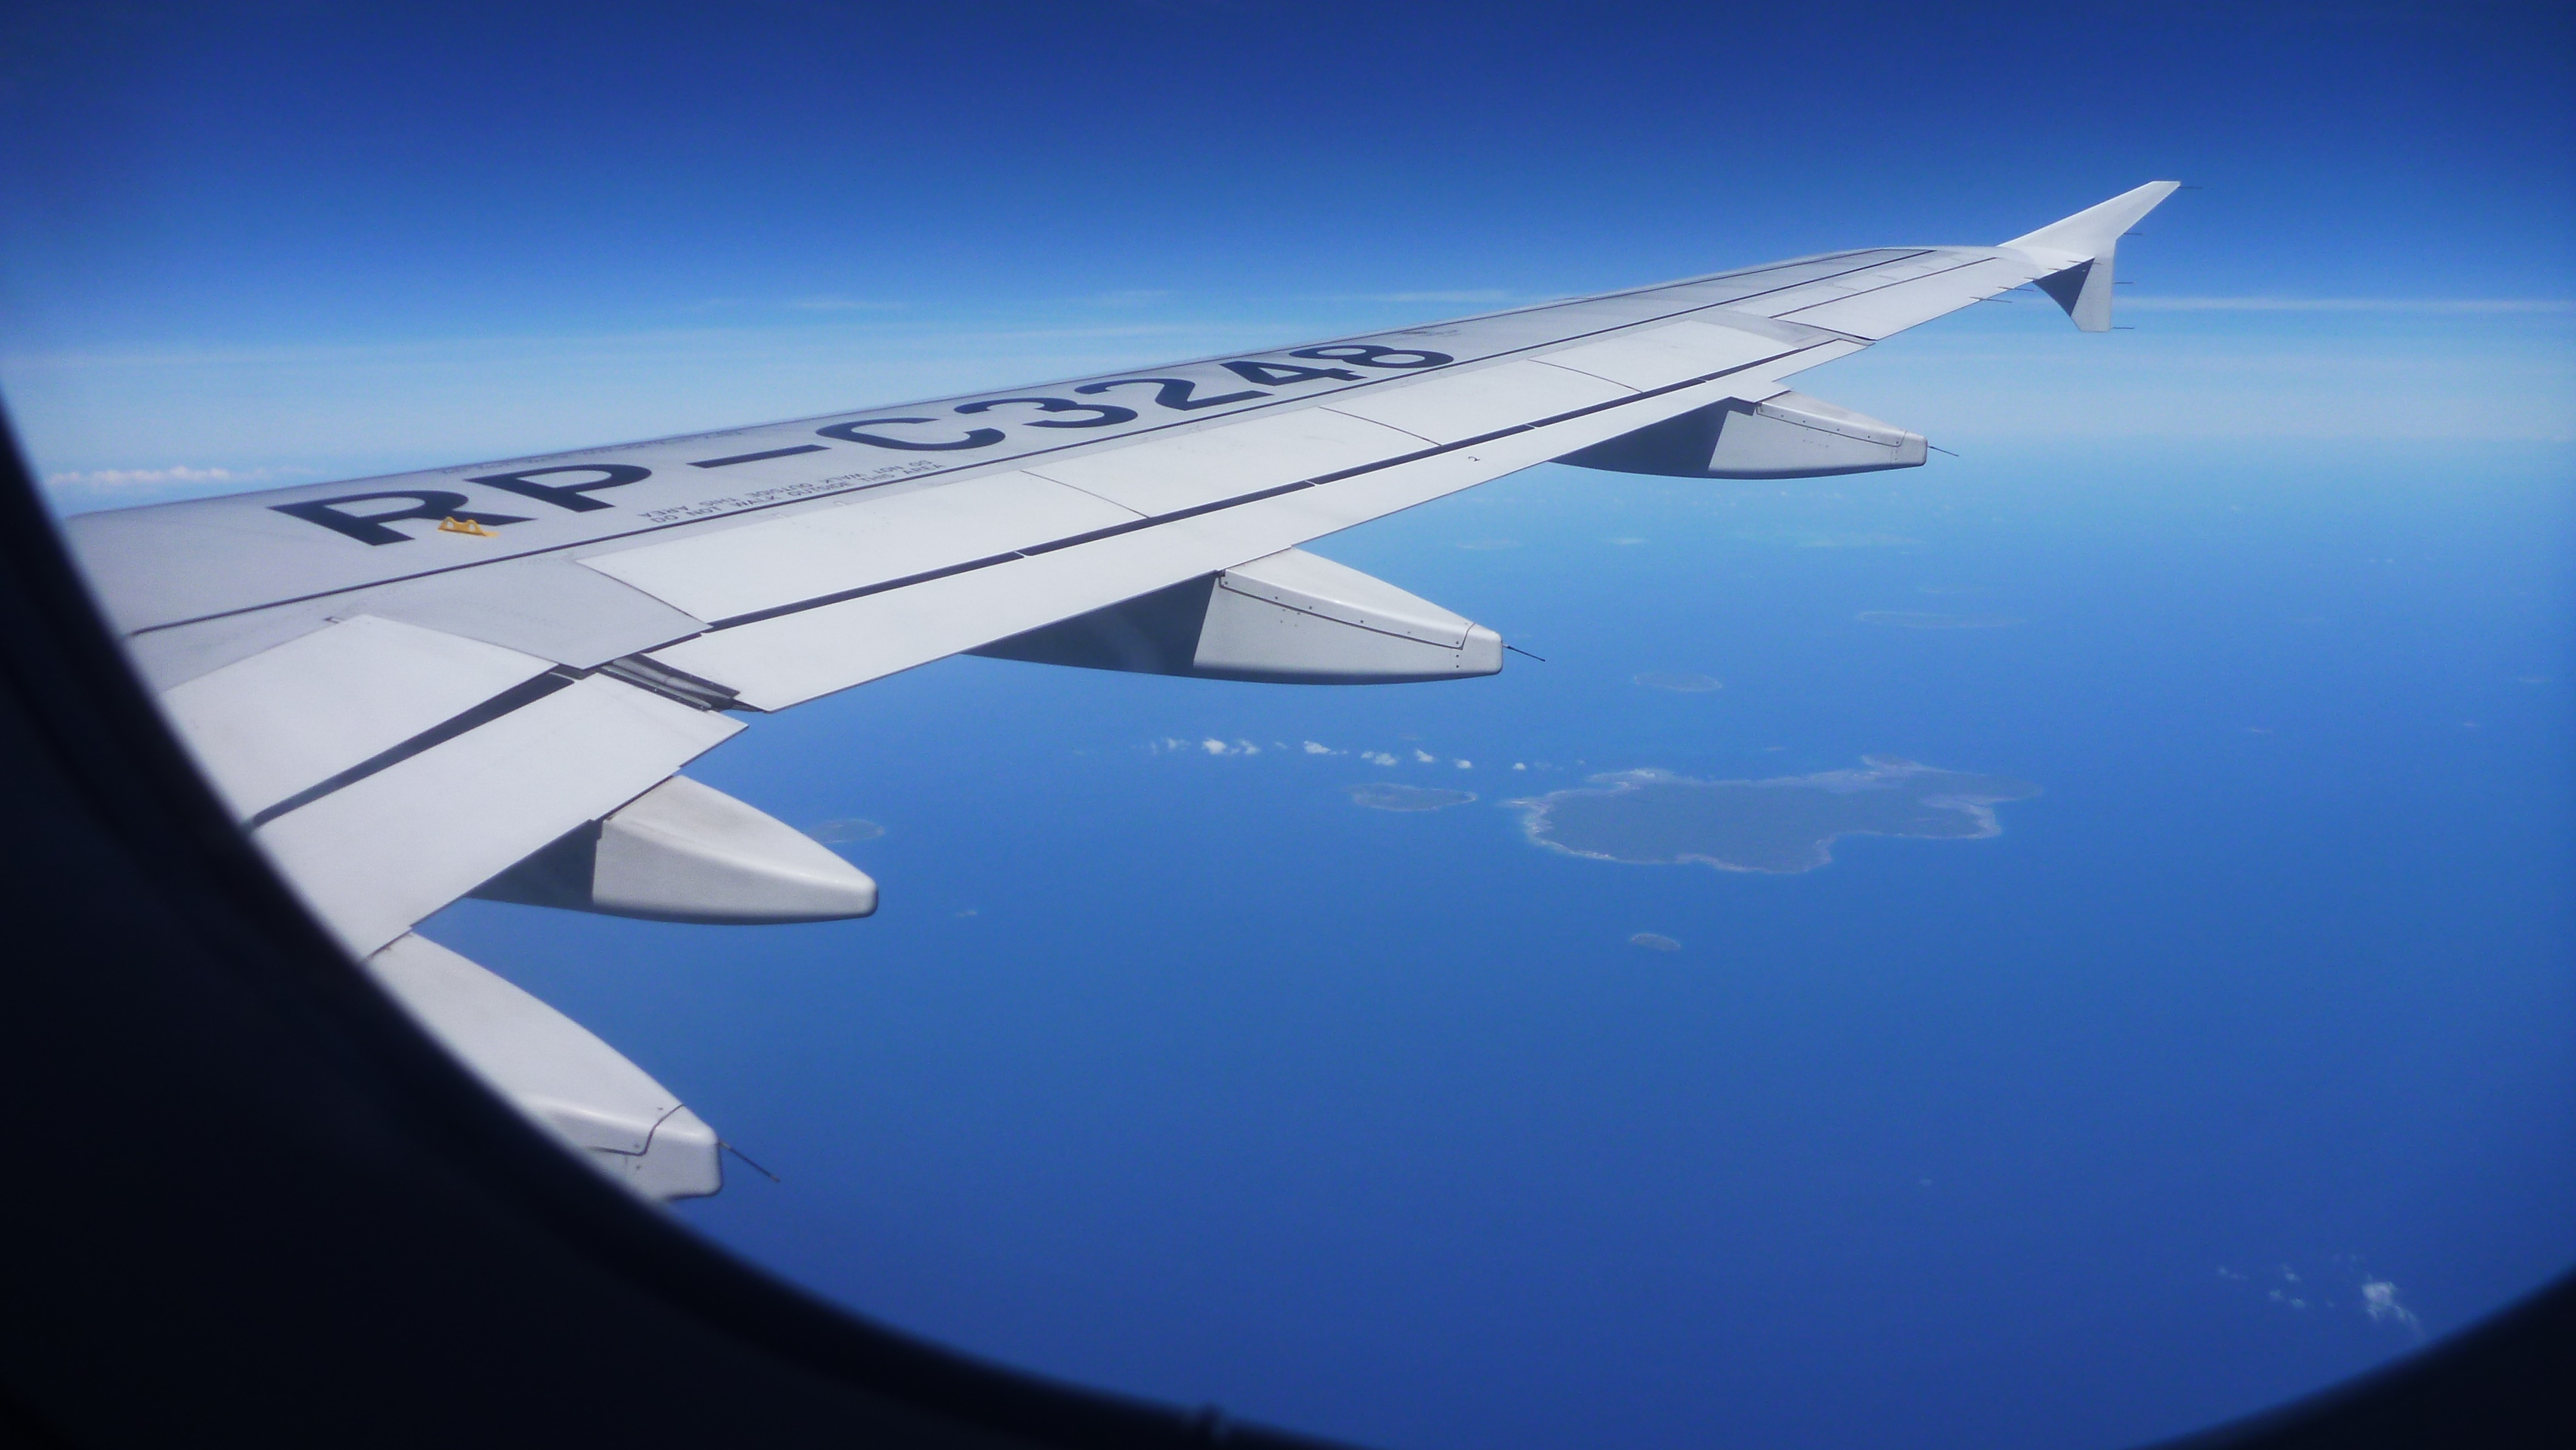
wing, airplane, aircraft, vehicle, airline, aviation, flight, aerial view, airplane window, airliner, air travel, airplane view, airplane window view, atmosphere of earth, narrow body aircraft